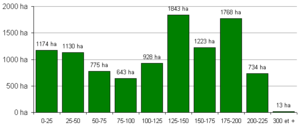
Répartition des classes d'âge des peuplements de la forêt de Tronçais (France) en 2001.
La forêt de Tronçais est une forêt domaniale française située dans le nord-ouest de l'Allier. Elle est principalement constituée de chênes sessiles « conduits » en futaie.